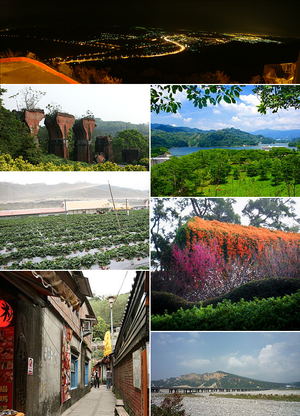
Le comté de Miaoli est un comté de République de Chine. Sa capitale est la ville Miaoli.